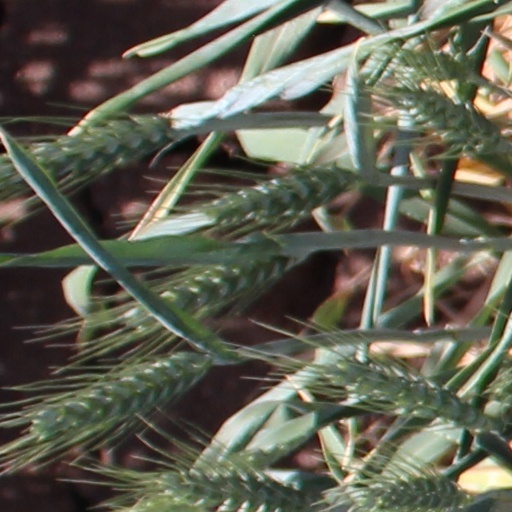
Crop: wheat